War of the Jülich Succession

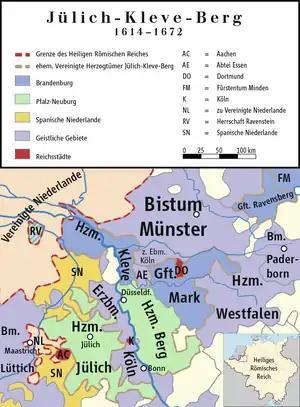
Treaty of Xanten. In blue are territories granted to Brandenburg; in green are territories granted to Neuburg

The entry of Christian of Anhalt changed things. He arrived in Paris on 17 December. Christian told the French king his plans, detailing the size of the Protestant army, which numbered 8,000 infantry and 2,000 horse (half of this number were from Wolfgang's and Ernst's levies, whereas the other half came from the Protestant Union). In just three days, Henry responded, generously offering the same number of soldiers as the Protestants had raised. Henry also agreed to send an ambassador to the next meeting of the Protestant Union at Schwäbisch Hall, scheduled for 10 January. On 25 January 1610, Christian left Paris, pleased with the outcome of the negotiations.